Buffalo Central Terminal

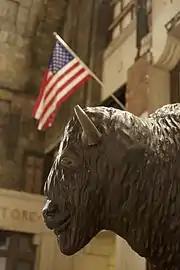
The replacement Buffalo statue

Scott Field of the Preservation Coalition of Erie County bought the building in August 1997 for the purchase price of $1 and assumption of approximately $70,000 in back taxes. Shortly afterward, the Central Terminal Restoration Corporation (CTRC), a non-profit dedicated to restoring the Central Terminal, was formed. The CTRC currently owns the Main Terminal Building and the Mail & Baggage Building. The CTRC received money to restore and relight the exterior tower clocks located on the tenth floor, relighting them on October 1, 1999. Also in 1999, a state grant for $1 million was obtained to begin the process of sealing and protecting the complex. The top of the building was re-lit starting on May 11, 2001.